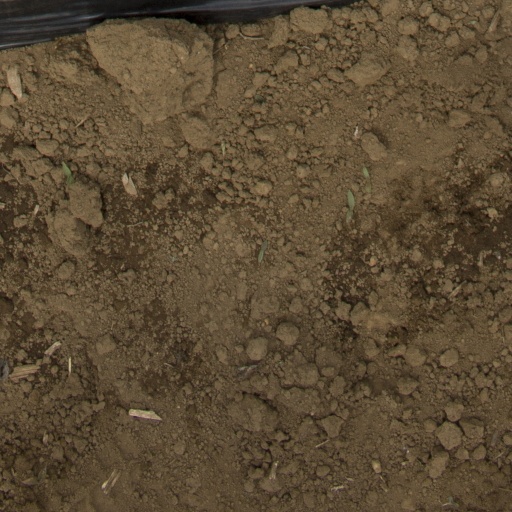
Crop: Jerusalem artichoke